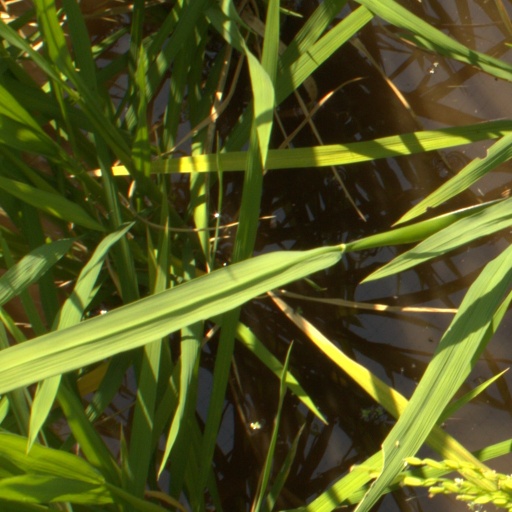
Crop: rice